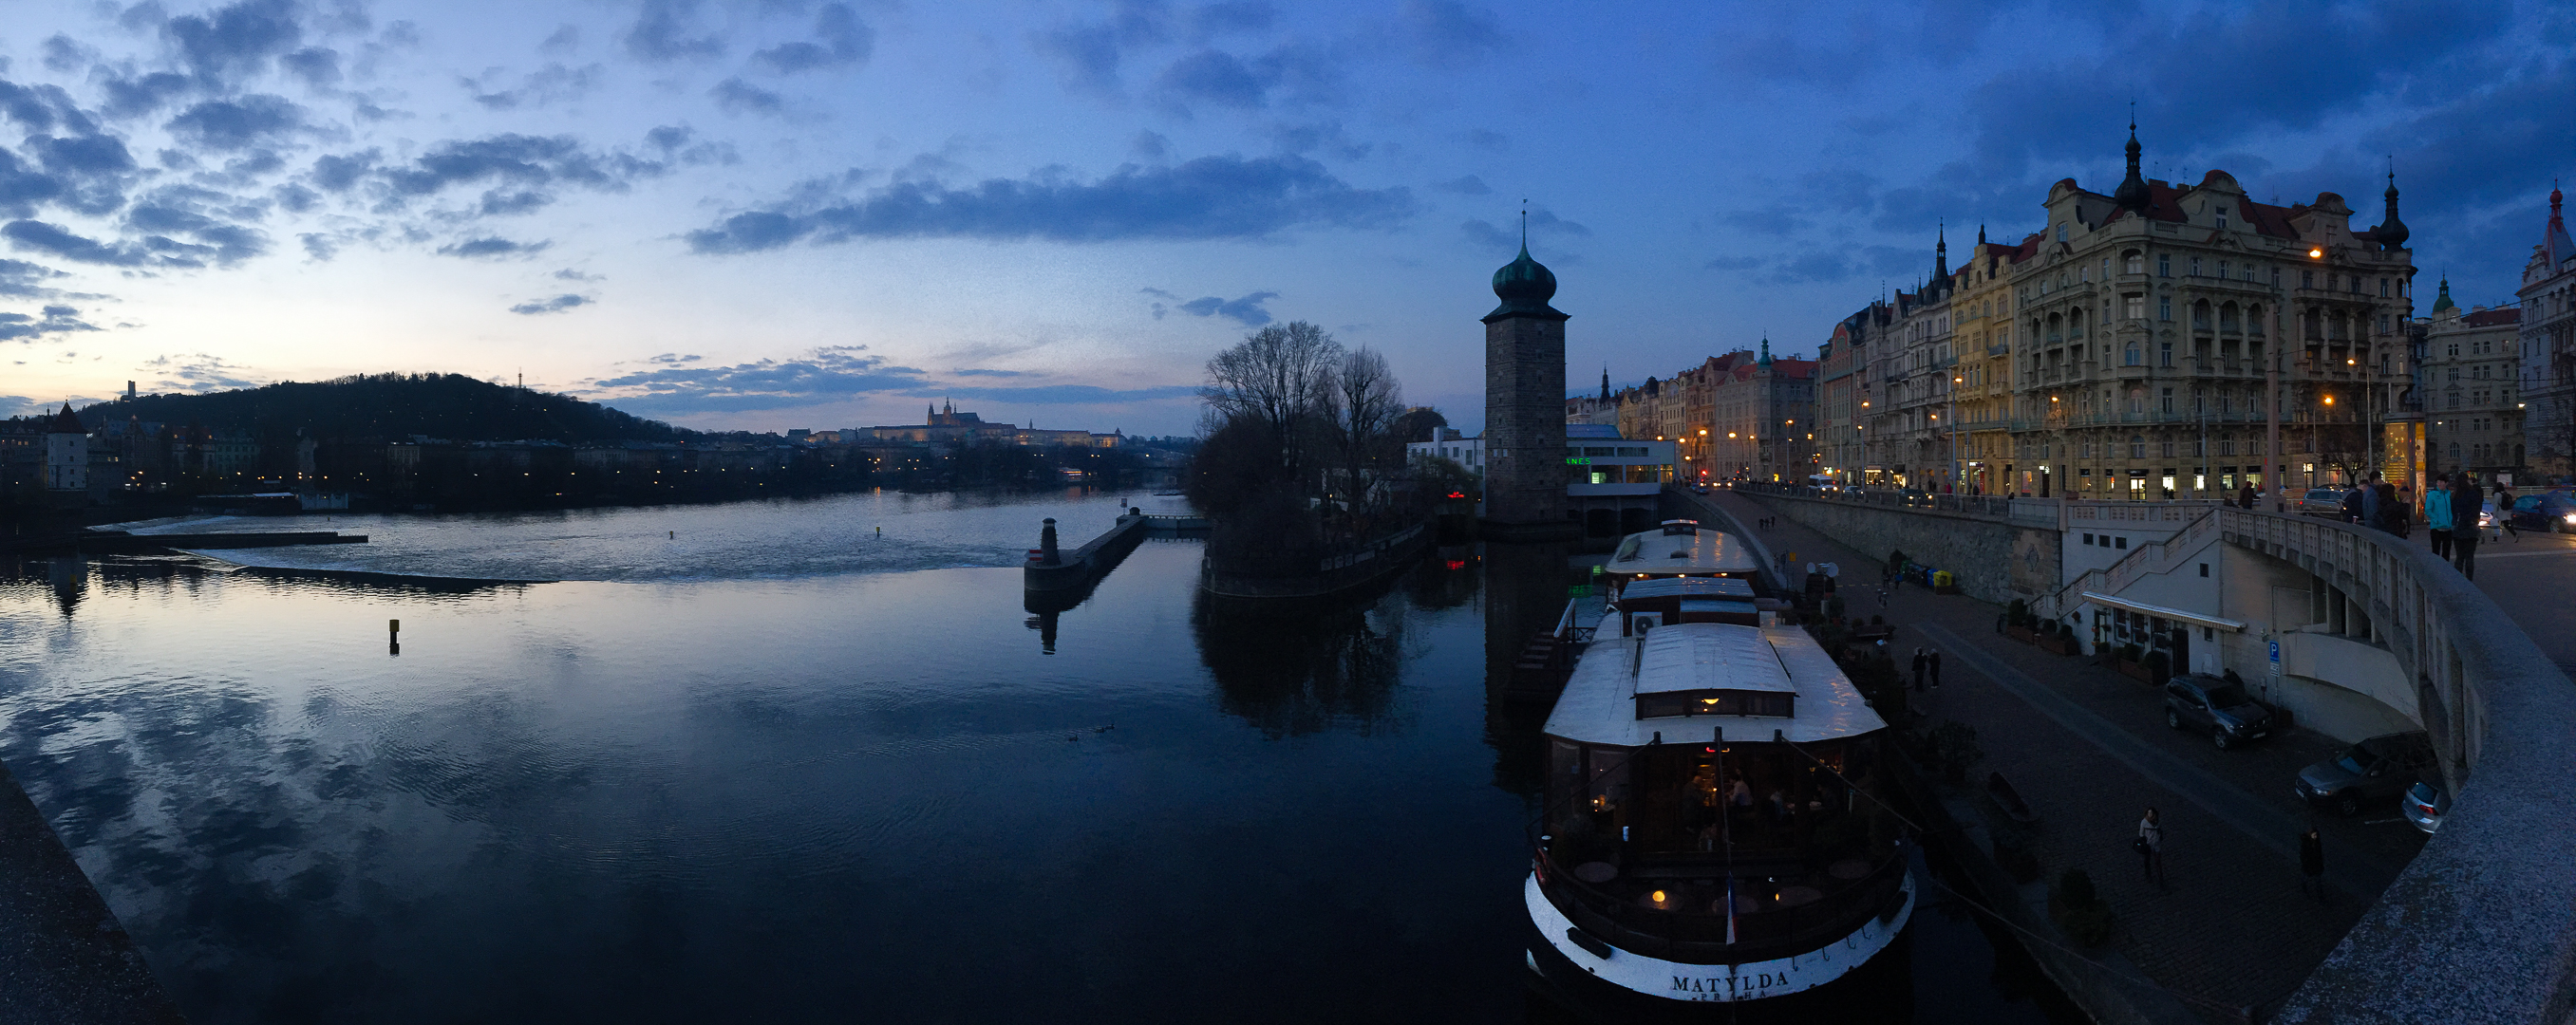
iphone, sea, snow, winter, cloud, sunset, boat, night, morning, river, canal, photo, cityscape, panorama, dusk, panoramic, evening, reflection, vehicle, weather, season, waterway, photoshop, praga, lightroom, foto, noche, panoramica, nightlights, iphoneography, cz, screenshot, rodrigoparedes, 160378, www160378com, iphone6plus, panoramas, rep blicacheca, computer wallpaper